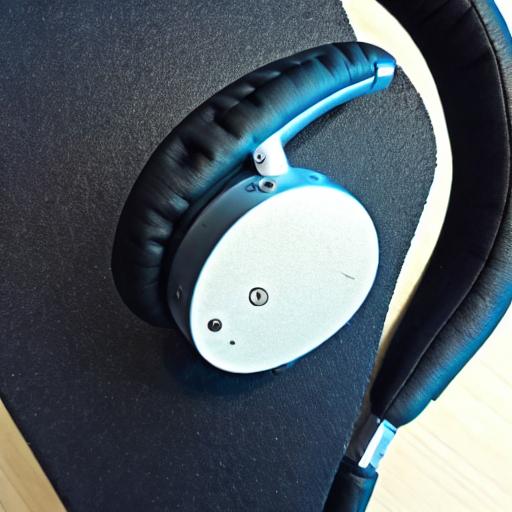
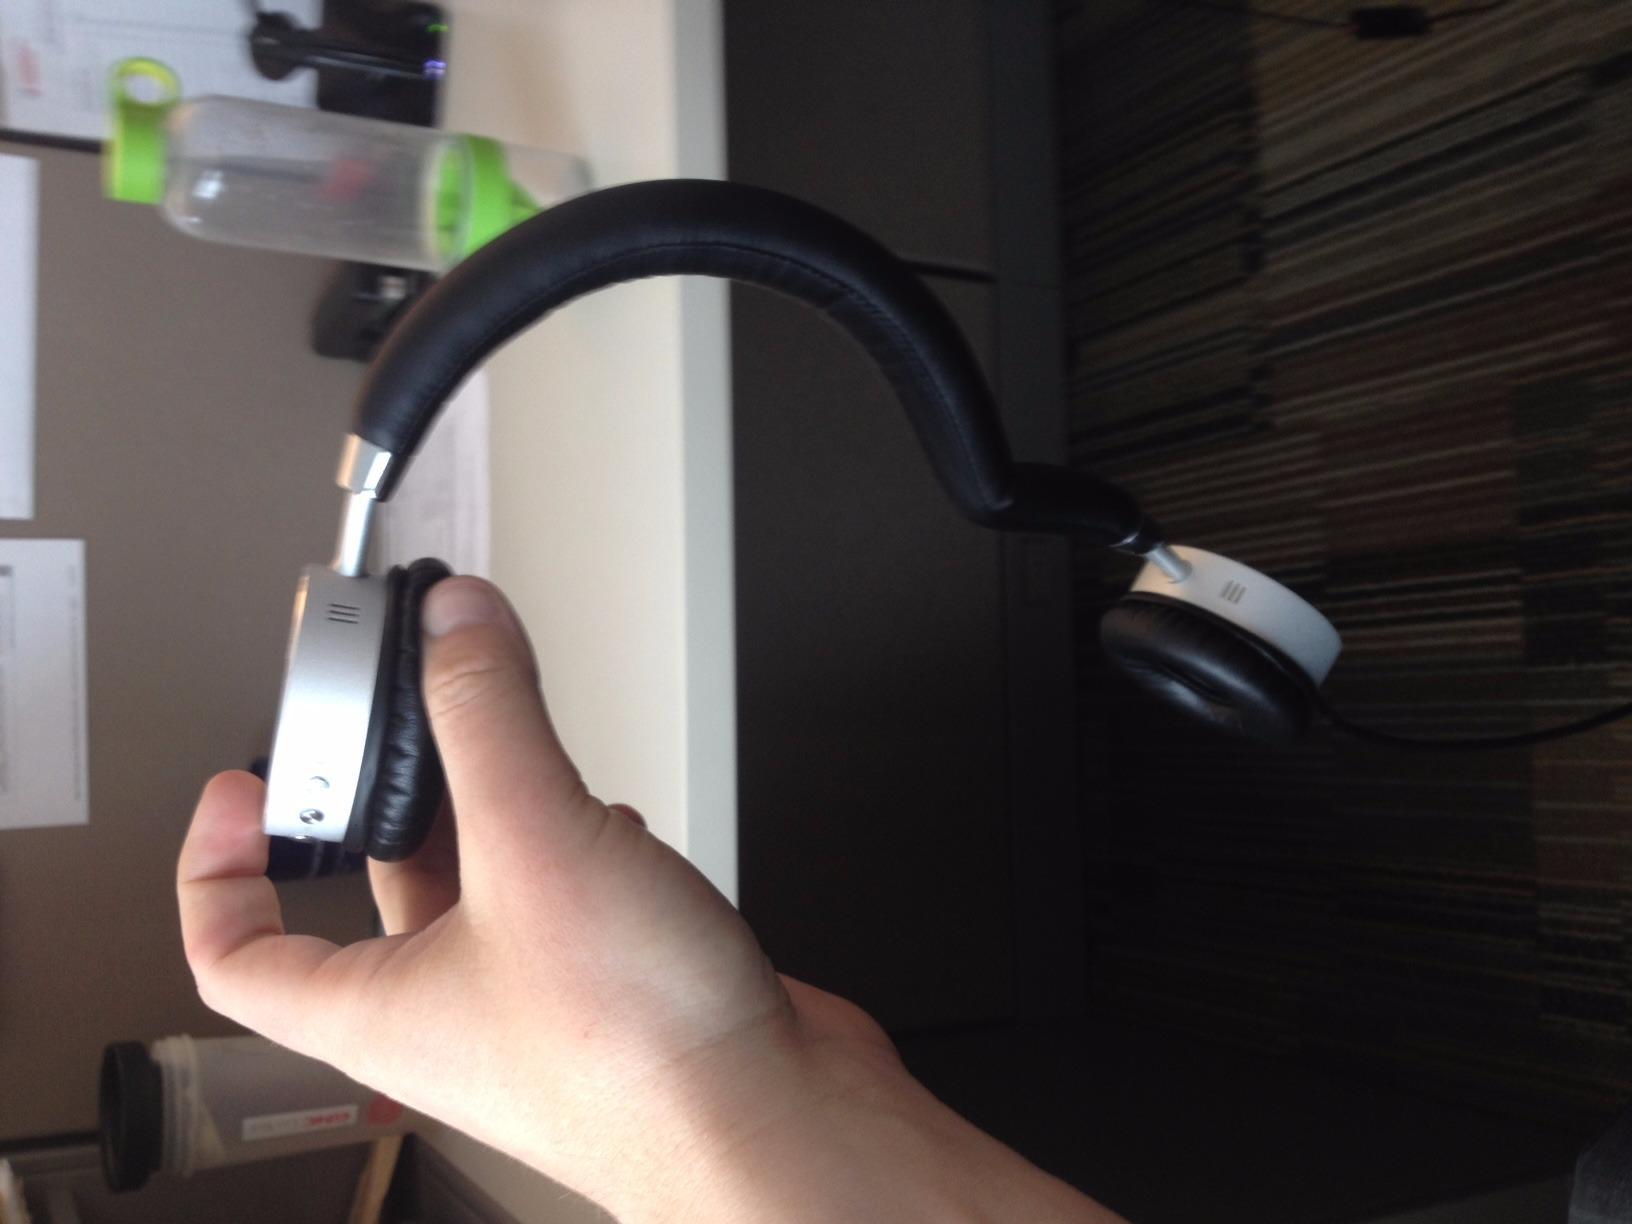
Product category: headphones
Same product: no